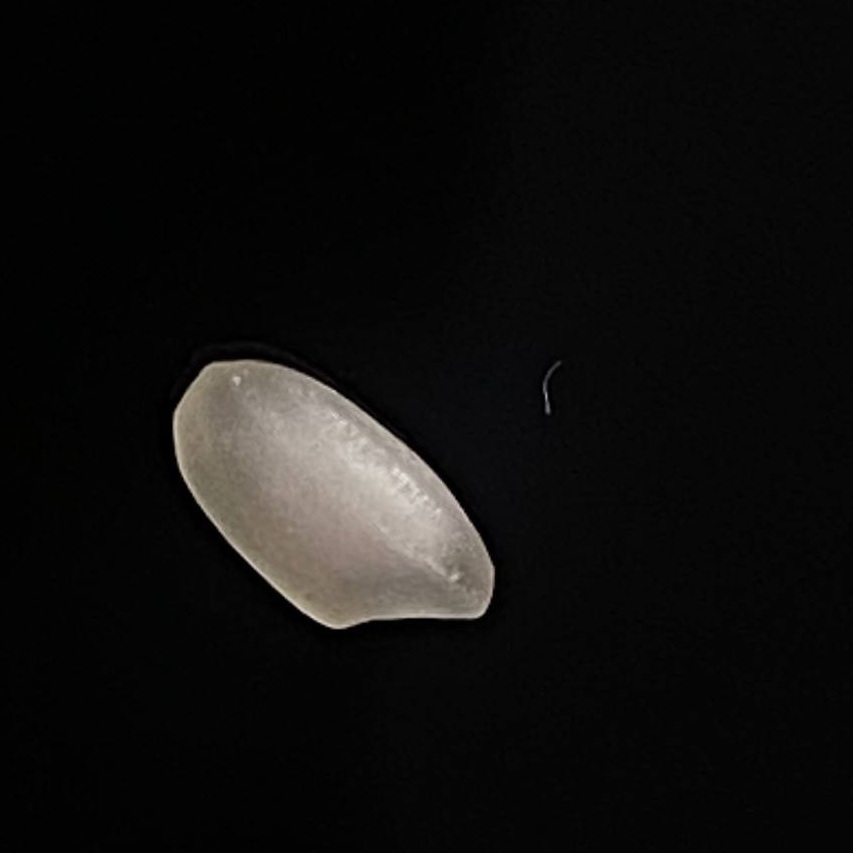
Rice variety: Bashful